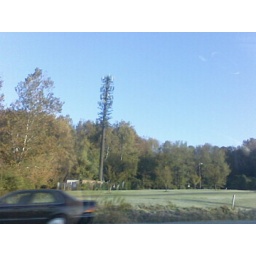
LG Chocolate phone cell tower masked as a giant evergreen that does not grow in PA.